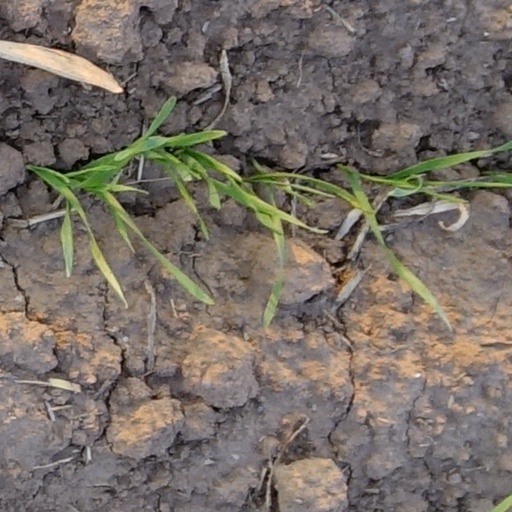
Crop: wheat